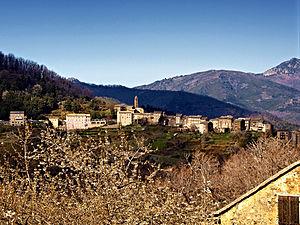
Piedicroce est une commune française située dans la circonscription départementale de la Haute-Corse et le territoire de la collectivité de Corse. Le village appartient à la piève d'Orezza dont il est historiquement le chef-lieu, en Castagniccia.